Optical microscope

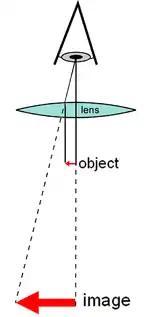
Diagram of a simple microscope

There are two basic types of optical microscopes: simple microscopes and compound microscopes. A simple microscope uses the optical power of a single lens or group of lenses for magnification. A compound microscope uses a system of lenses (one set enlarging the image produced by another) to achieve a much higher magnification of an object. The vast majority of modern research microscopes are compound microscopes, while some cheaper commercial digital microscopes are simple single-lens microscopes. Compound microscopes can be further divided into a variety of other types of microscopes, which differ in their optical configurations, cost, and intended purposes.